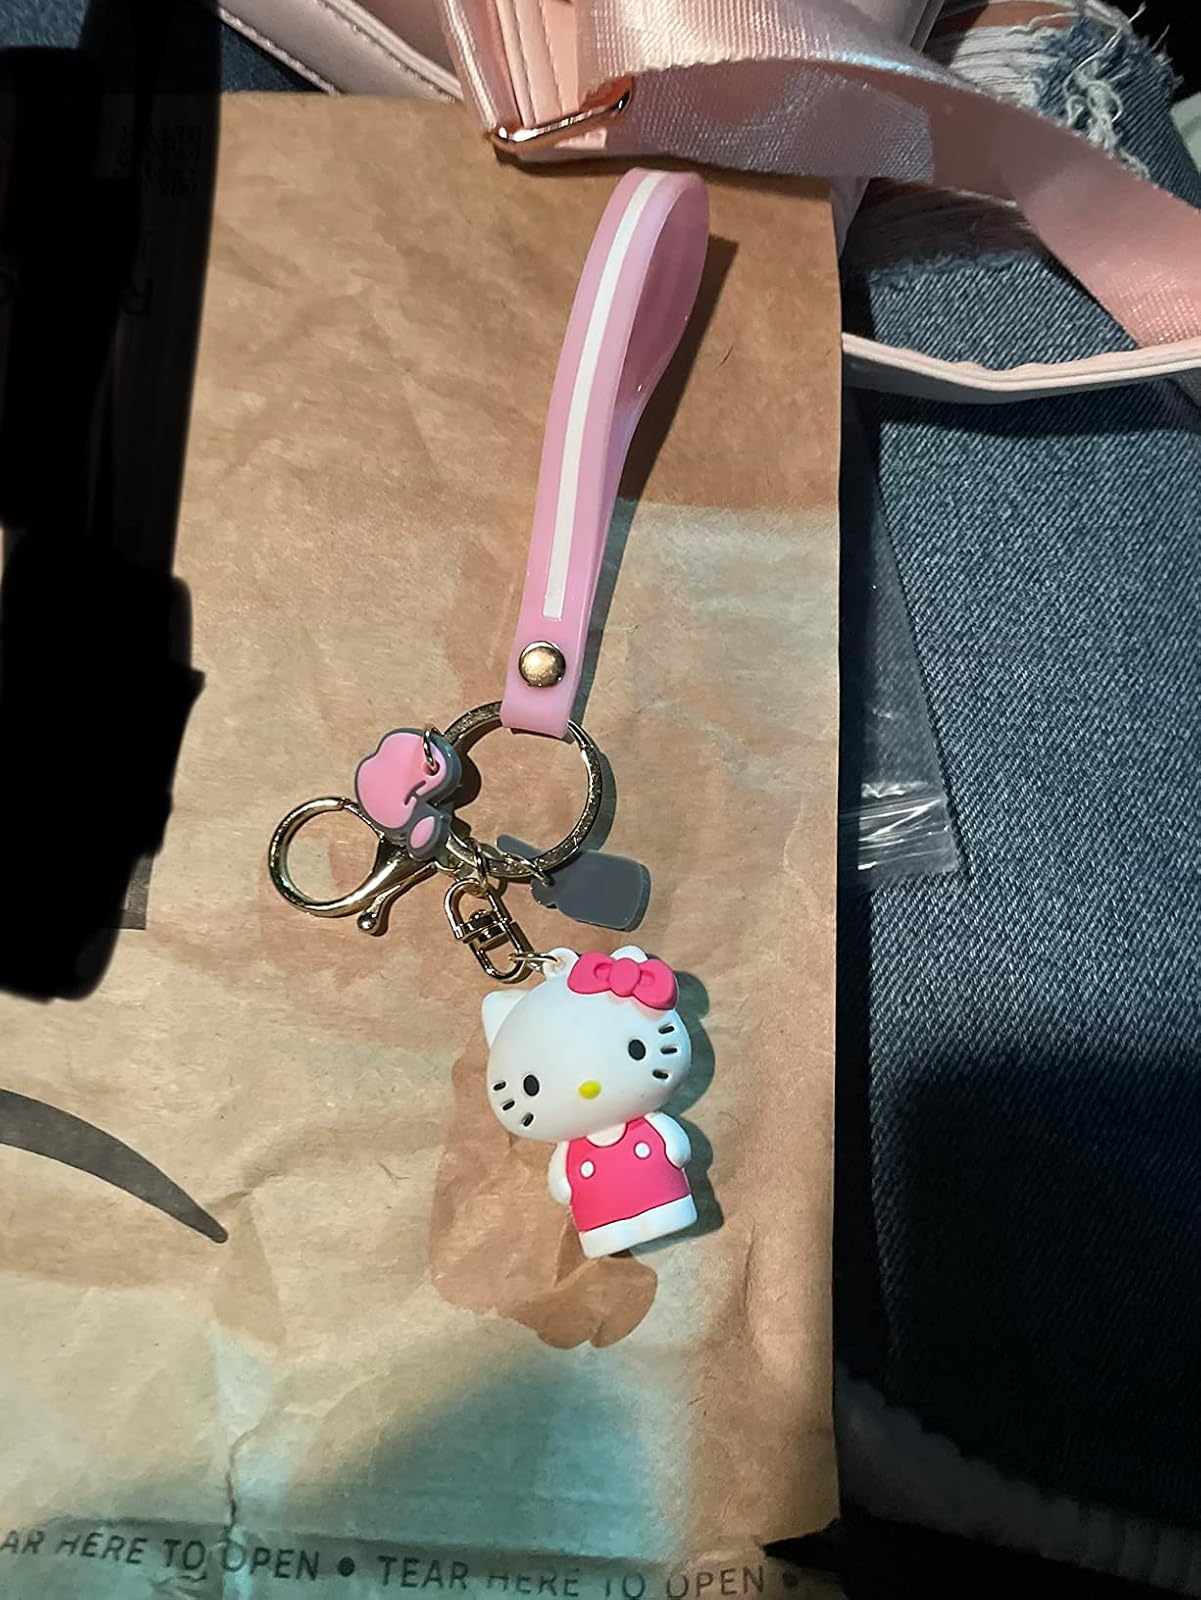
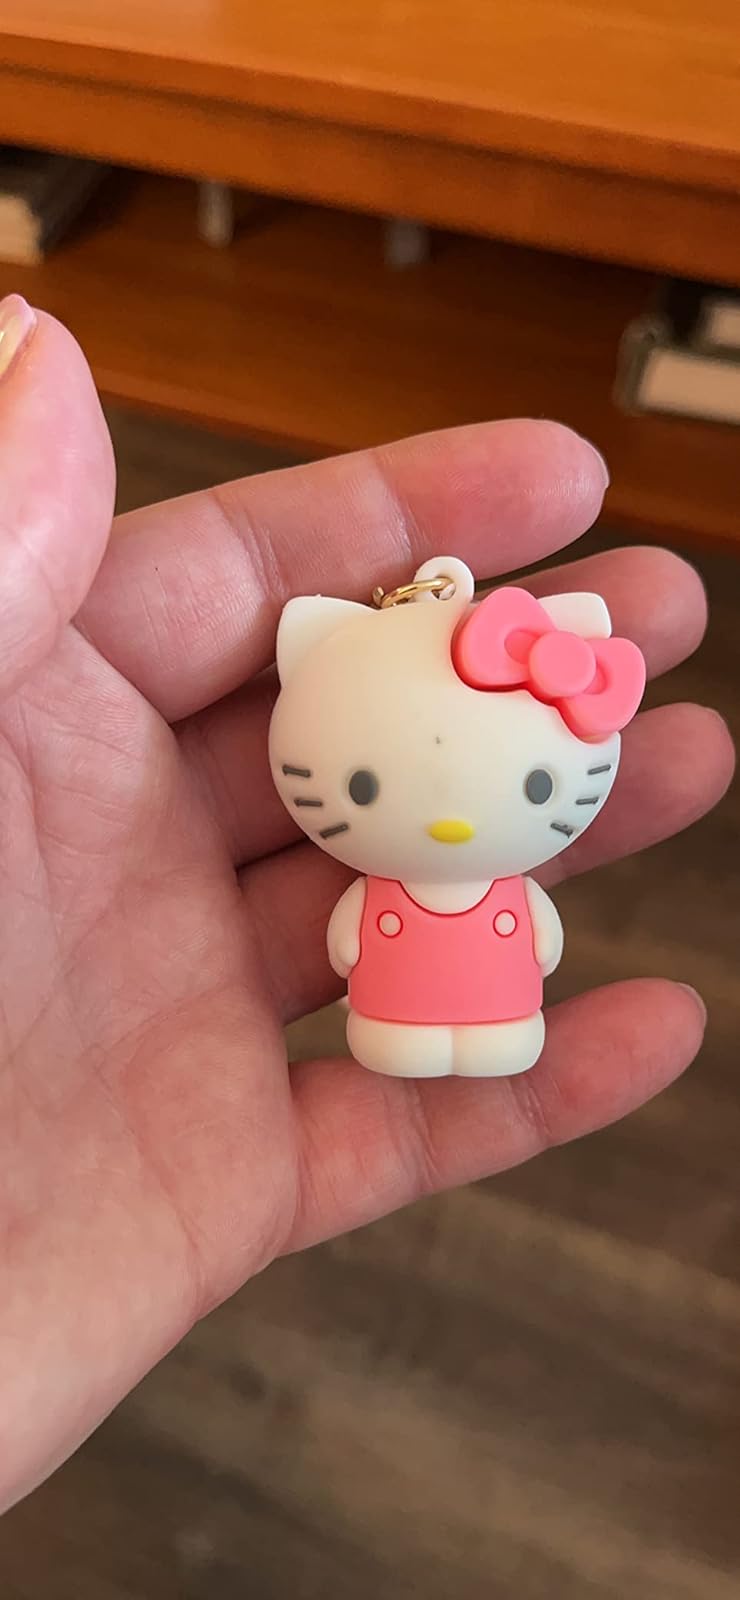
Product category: accessories_keychain
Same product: no